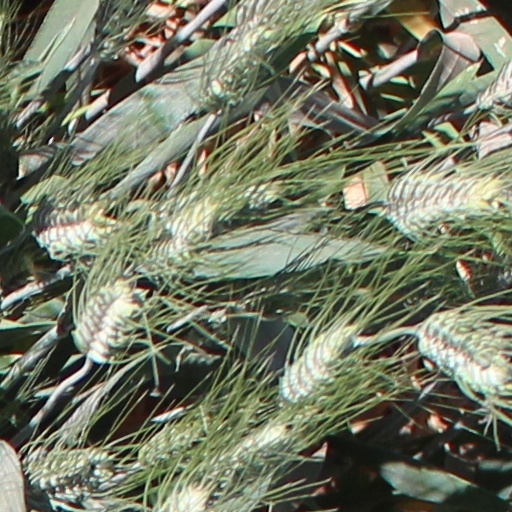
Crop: wheat